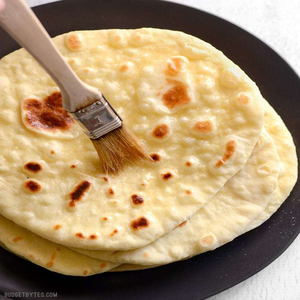
Dish: naan